The Book of the Dead (novel)

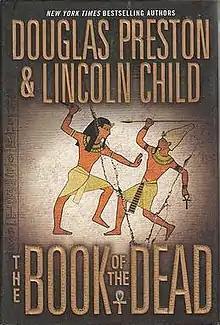
Hardcover edition

The Book of the Dead is a novel by Douglas Preston and Lincoln Child released on May 30, 2006, by Warner Books. This is the seventh book in the Special Agent Pendergast series. Also, it is the third and final installment to the trilogy concentrating on Pendergast and his relationship with Lieutenant Vincent D'Agosta in their pursuit to stop Pendergast's brother, Diogenes.